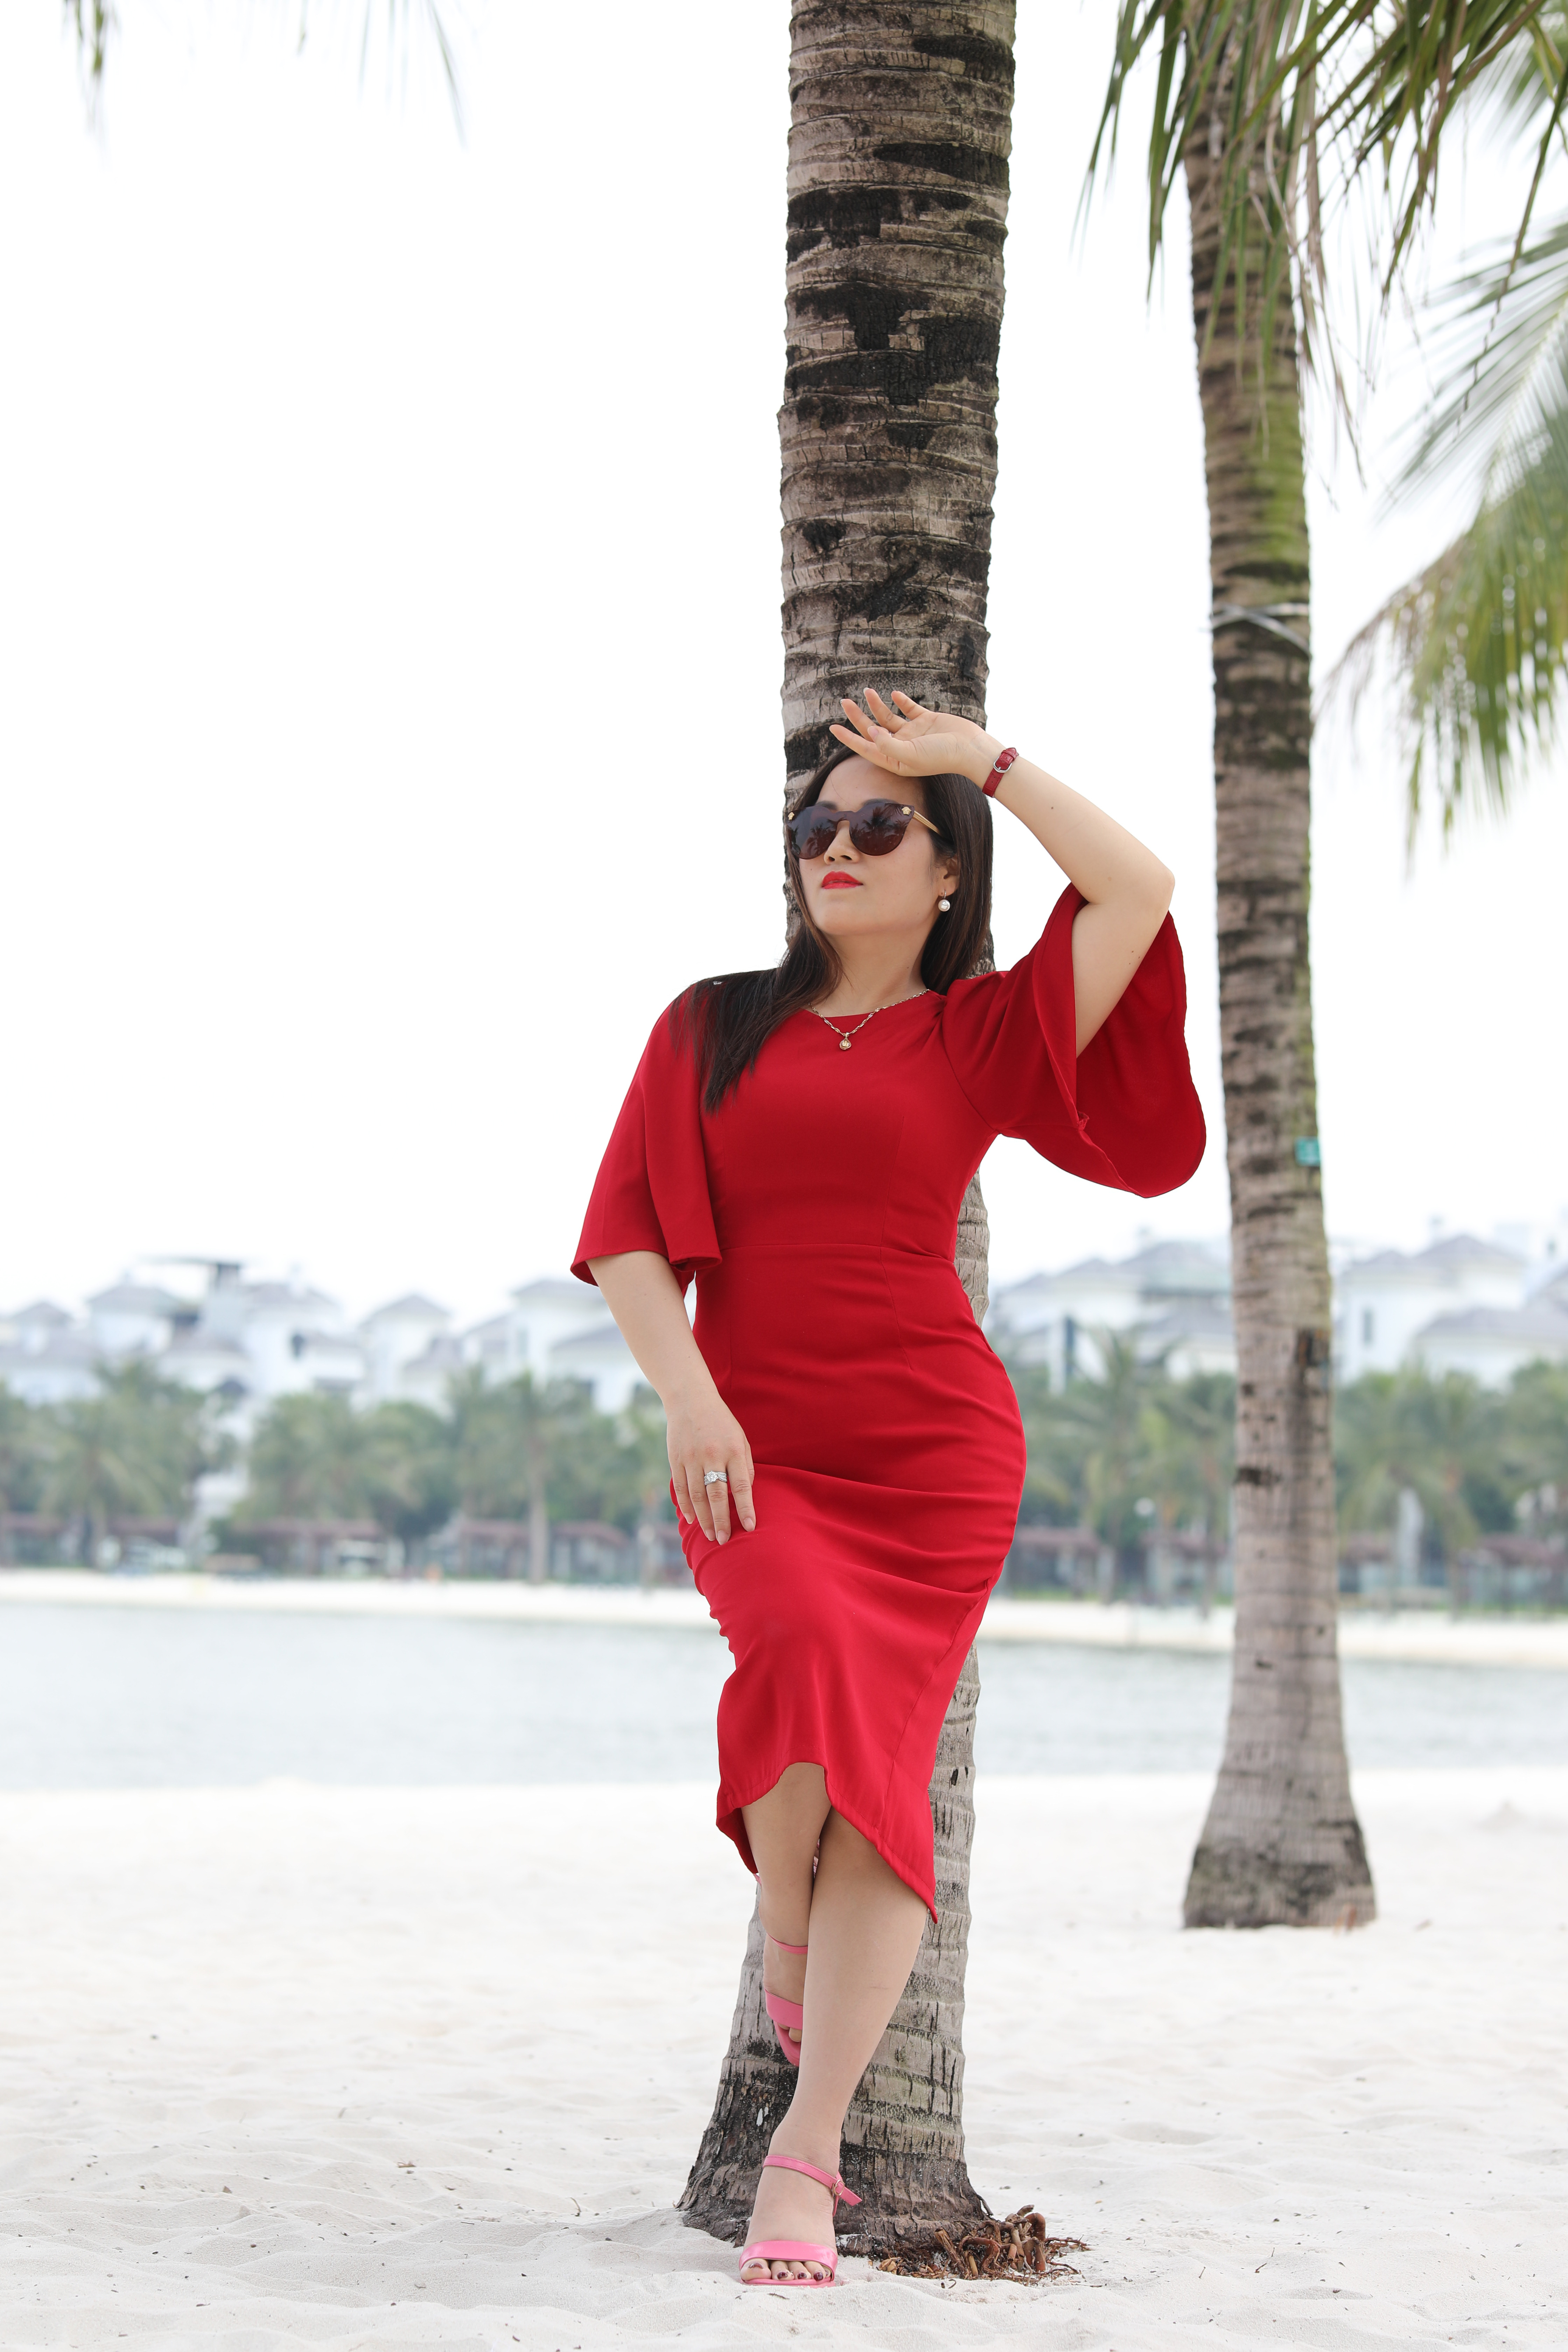
woman, red, fashion, summer, dress, waist, day dress, One piece garment, leisure, knee, foot, sunglasses, sandal, photo shoot, palm trees, model, fashion model, ankle, calf, high heeled shoe